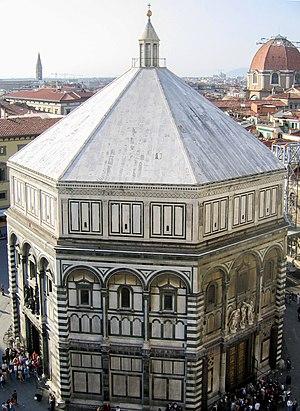
L’architecture de la Renaissance, née en Italie, a gagné progressivement tous les autres pays d'Europe entre le début du XVᵉ siècle et le début du XVIIᵉ siècle. Elle procède d'une recherche consciente et de l'assimilation d'éléments historiquement authentiques de la pensée et de la culture matérielle des Grecs et des Romains. En effet, l'époque antique apparaît aux érudits italiens de cette période comme l’apogée de tous les arts. Pourtant, ils ne cherchent pas à simplement l’imiter, mais à s’en inspirer pour l’égaler, voire la surpasser. Ce retour à l’Antiquité est appelé « hellénisme ».